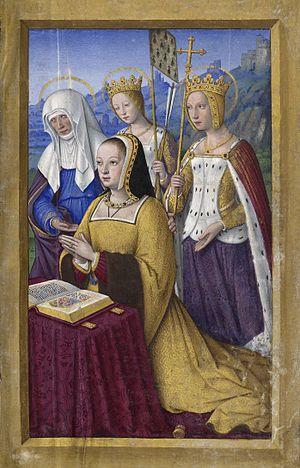
La reine Anne de Bretagne entre Sainte Anne, Sainte Ursule et Sainte Hélène
Formant la transition entre l'art gothique et la Première Renaissance, le style Louis XII est le résultat des guerres d'Italie de Charles VIII et de Louis XII mettant alors la France en rapport direct avec la Renaissance artistique italienne. D'une façon générale, la structure reste française, seul le décor change et devient italien.
Jean Bourdichon, né à Tours en 1456/1457, et mort à Tours en 1520/1521, est un peintre et enlumineur de la cour de France entre la fin du XVᵉ siècle et le début du XVIᵉ siècle. Il fut peintre en titre de quatre rois de France, Louis XI, Charles VIII, Louis XII et François Iᵉʳ. Jean Bourdichon est surtout connu comme l'enlumineur de son œuvre principale, Les Grandes Heures d'Anne de Bretagne.